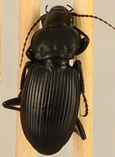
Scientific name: Cyclotrachelus torvus
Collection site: Northern Great Plains Research Laboratory NEON (NOGP), plot NOGP_012